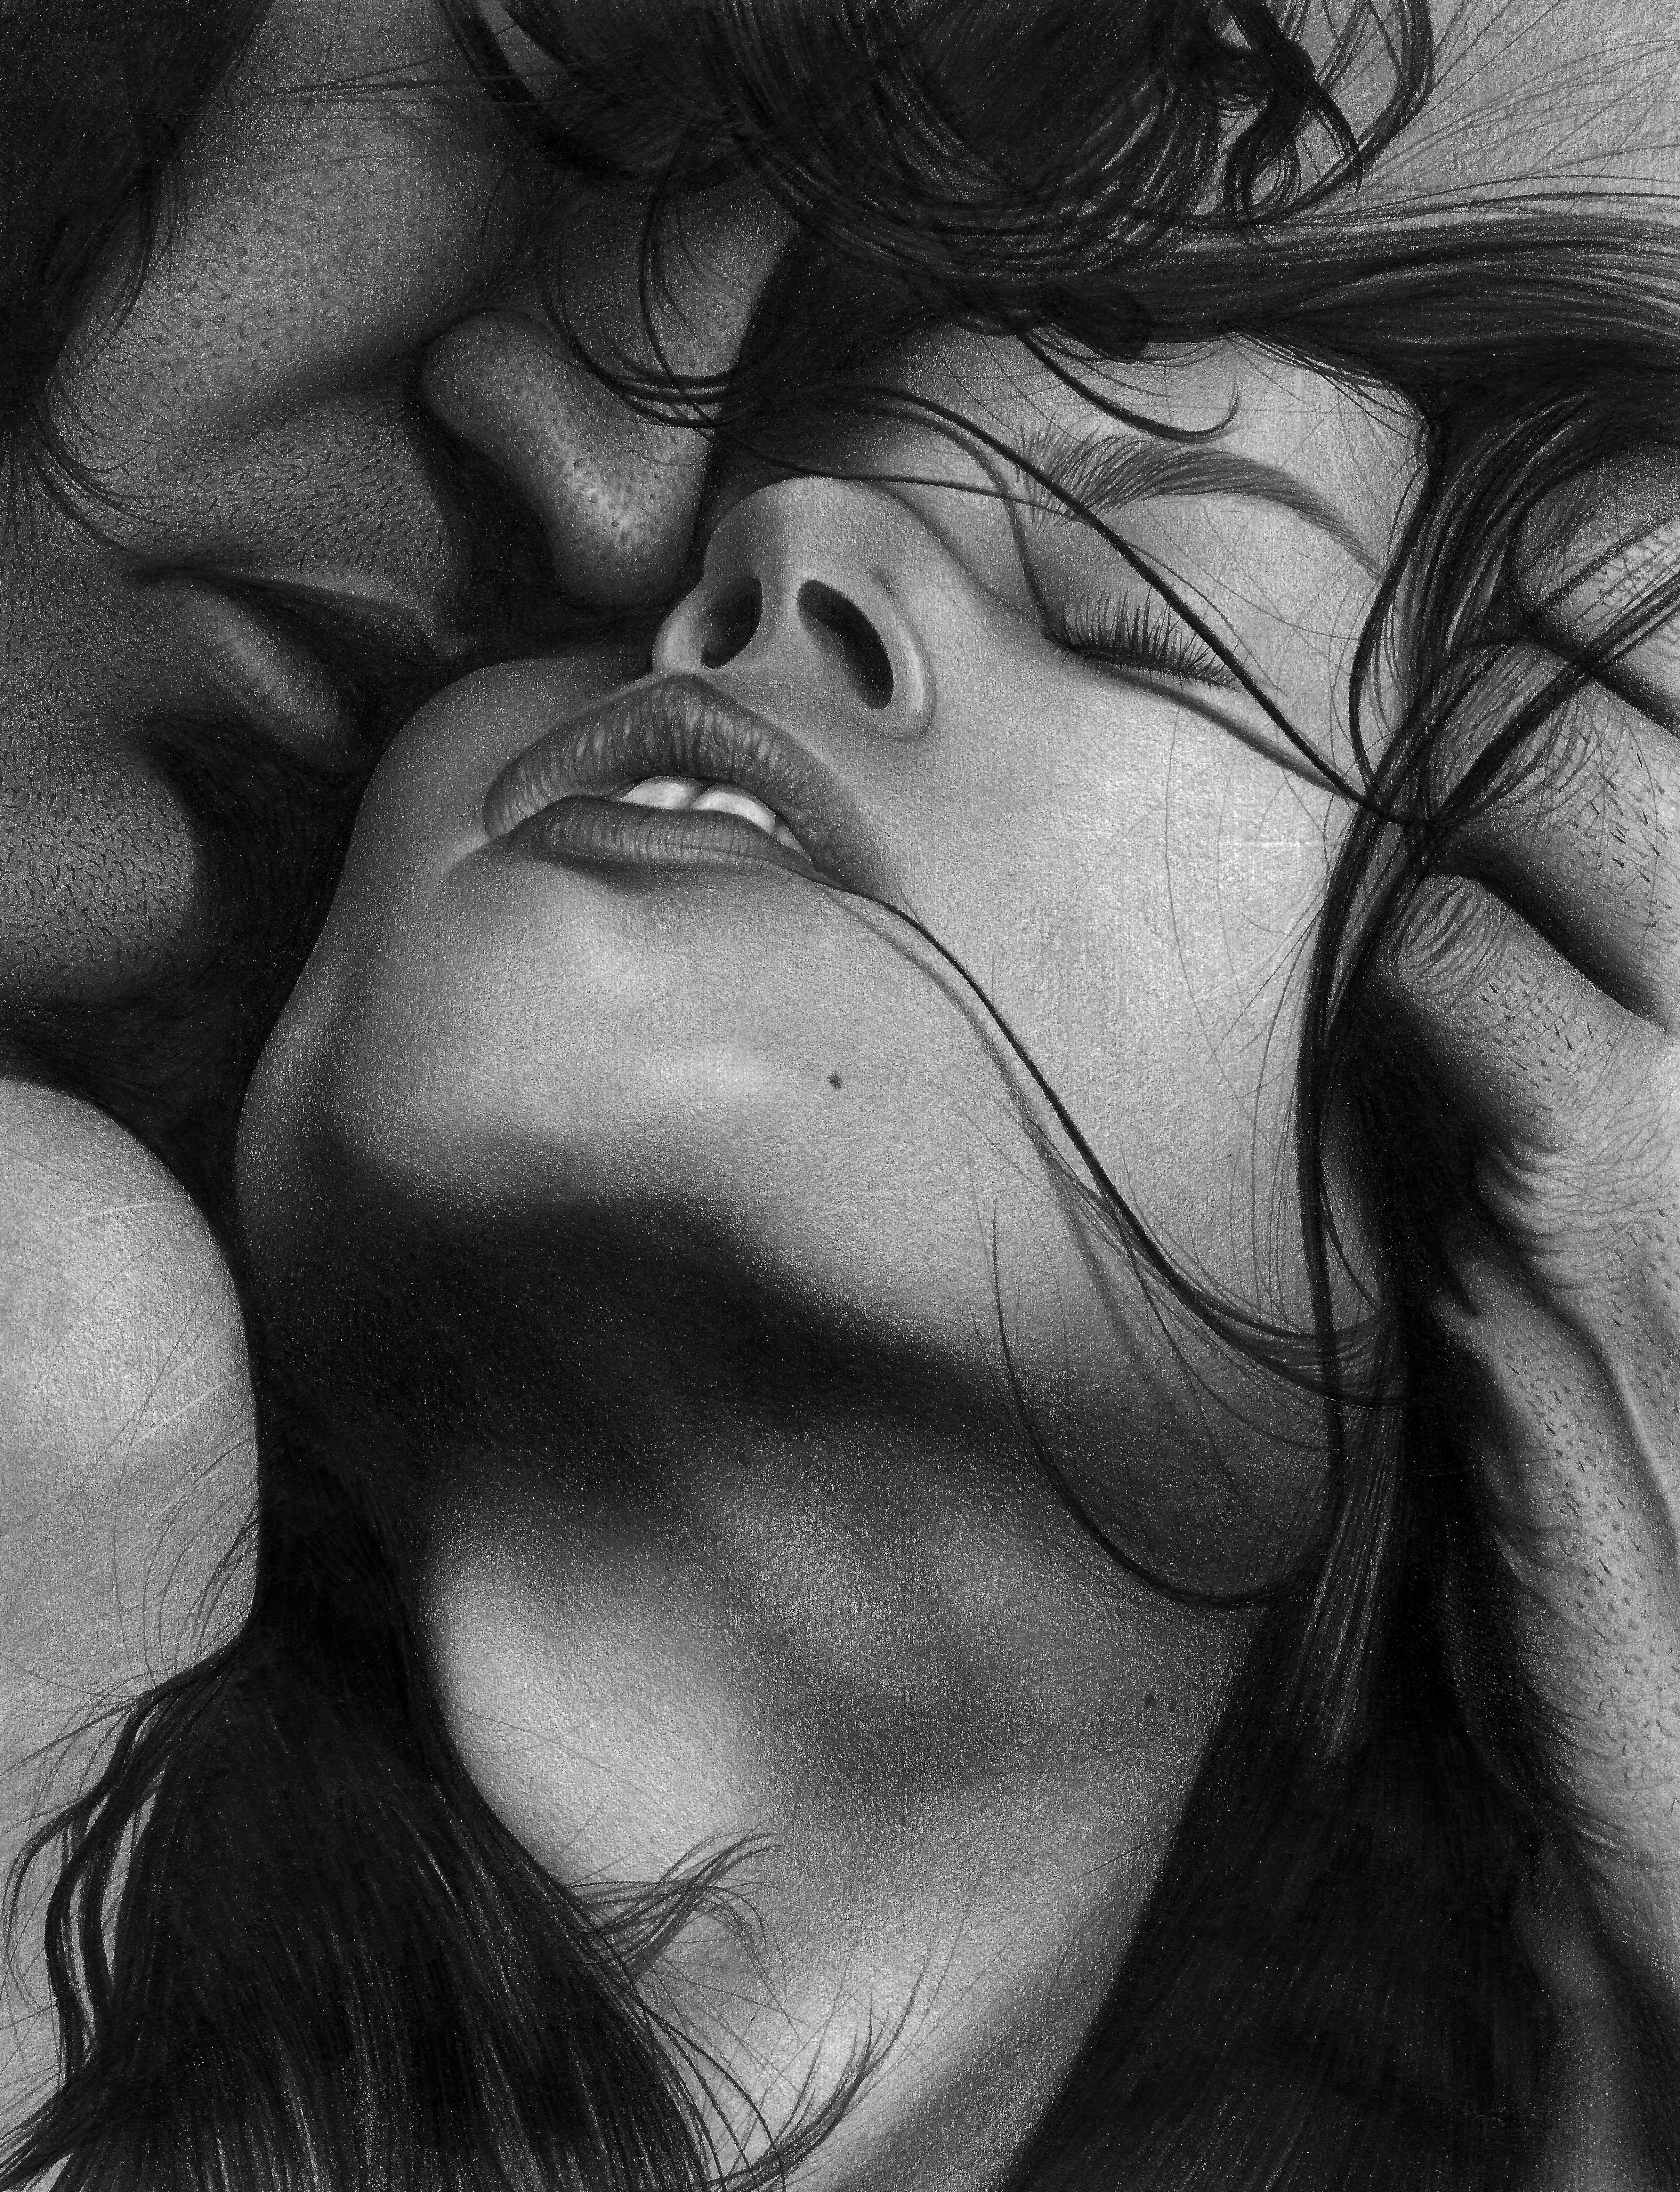
hand, pencil, black and white, photography, love, portrait, romance, black, monochrome, arm, facial expression, muscle, chest, close up, human body, face, nose, amour, sketch, drawing, eye, head, passion, organ, draw, emotion, interaction, sense, monochrome photography, portrait photography, art model